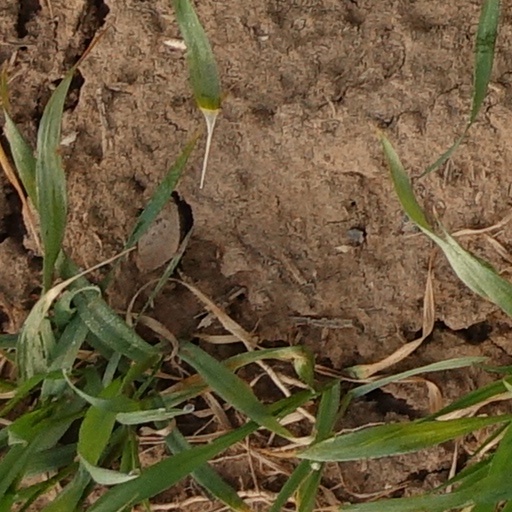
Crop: wheat